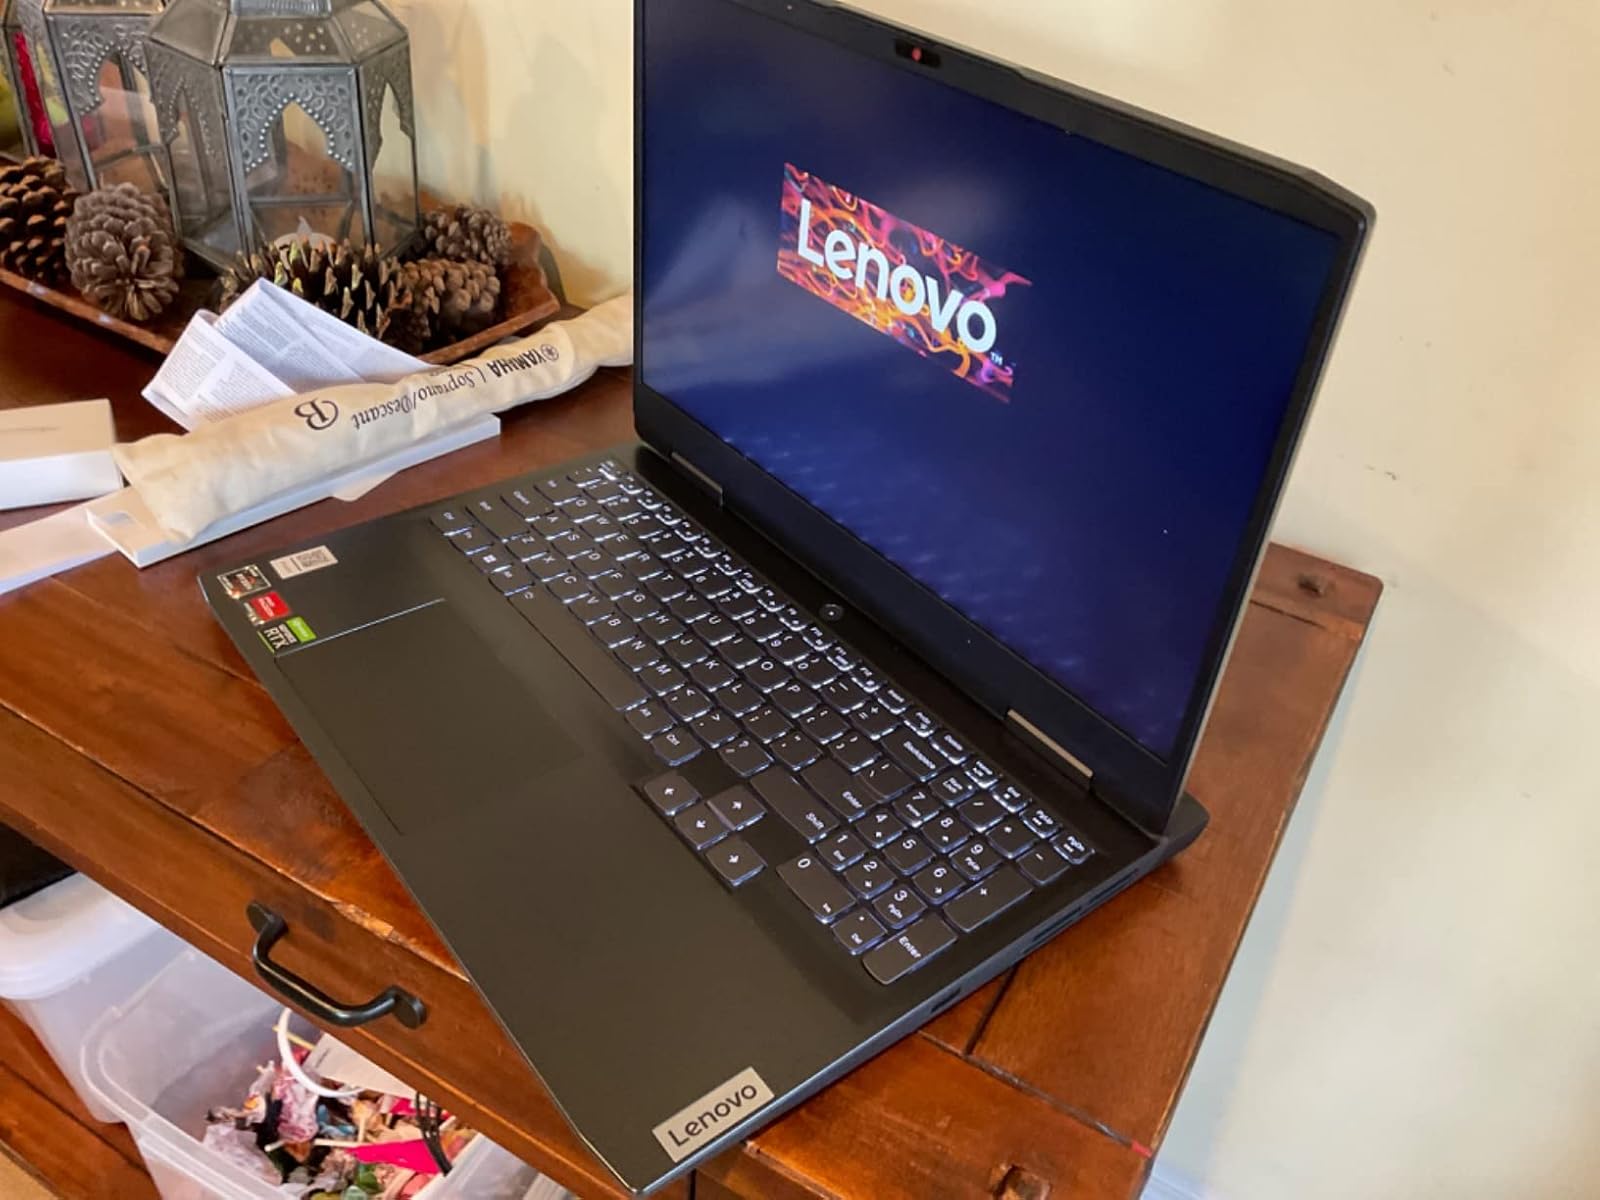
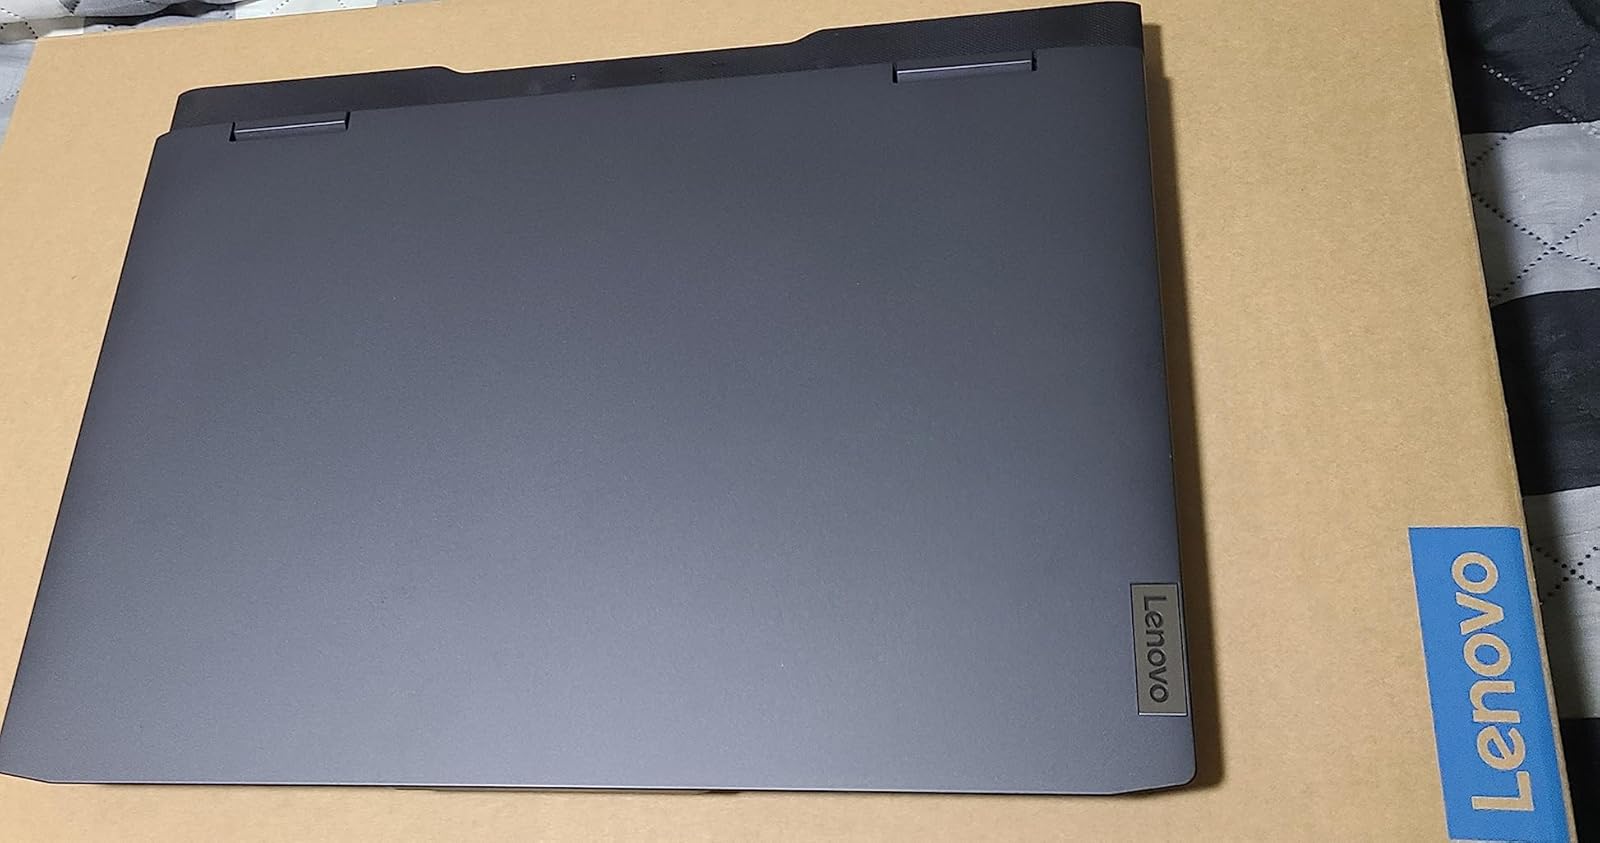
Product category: laptop
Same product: yes